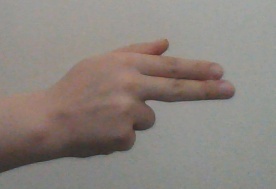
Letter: ghain